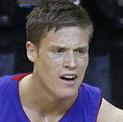
Age: 21